Michiko Yamamoto (screenwriter)

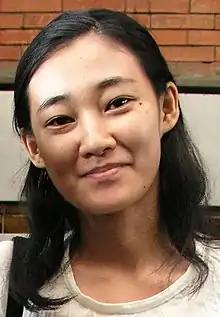
Yamamoto in 2005

is a Filipino screenwriter. Her screenwriting credits include "Magnifico" (2003), "The Blossoming of Maximo Oliveros" (2006), "Remington and the Curse of the Zombadings" (2013), "On the Job" (2013), and "Honor Thy Father" (2015).